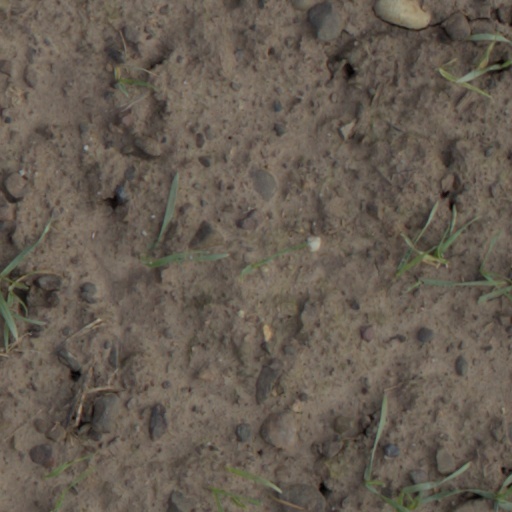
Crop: wheat